Horti Agrippinae

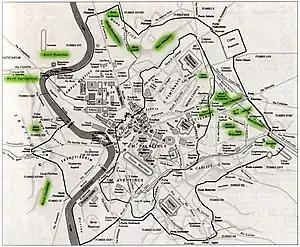
Horti of ancient Rome

The Horti Agrippinae ("Gardens of Agrippina") was a luxurious villa-estate belonging to Agrippina the Elder in ancient Rome. It was located on the west bank of the river Tiber where St. Peter's Basilica is now, and extended to the river where a terrace with a portico was built.